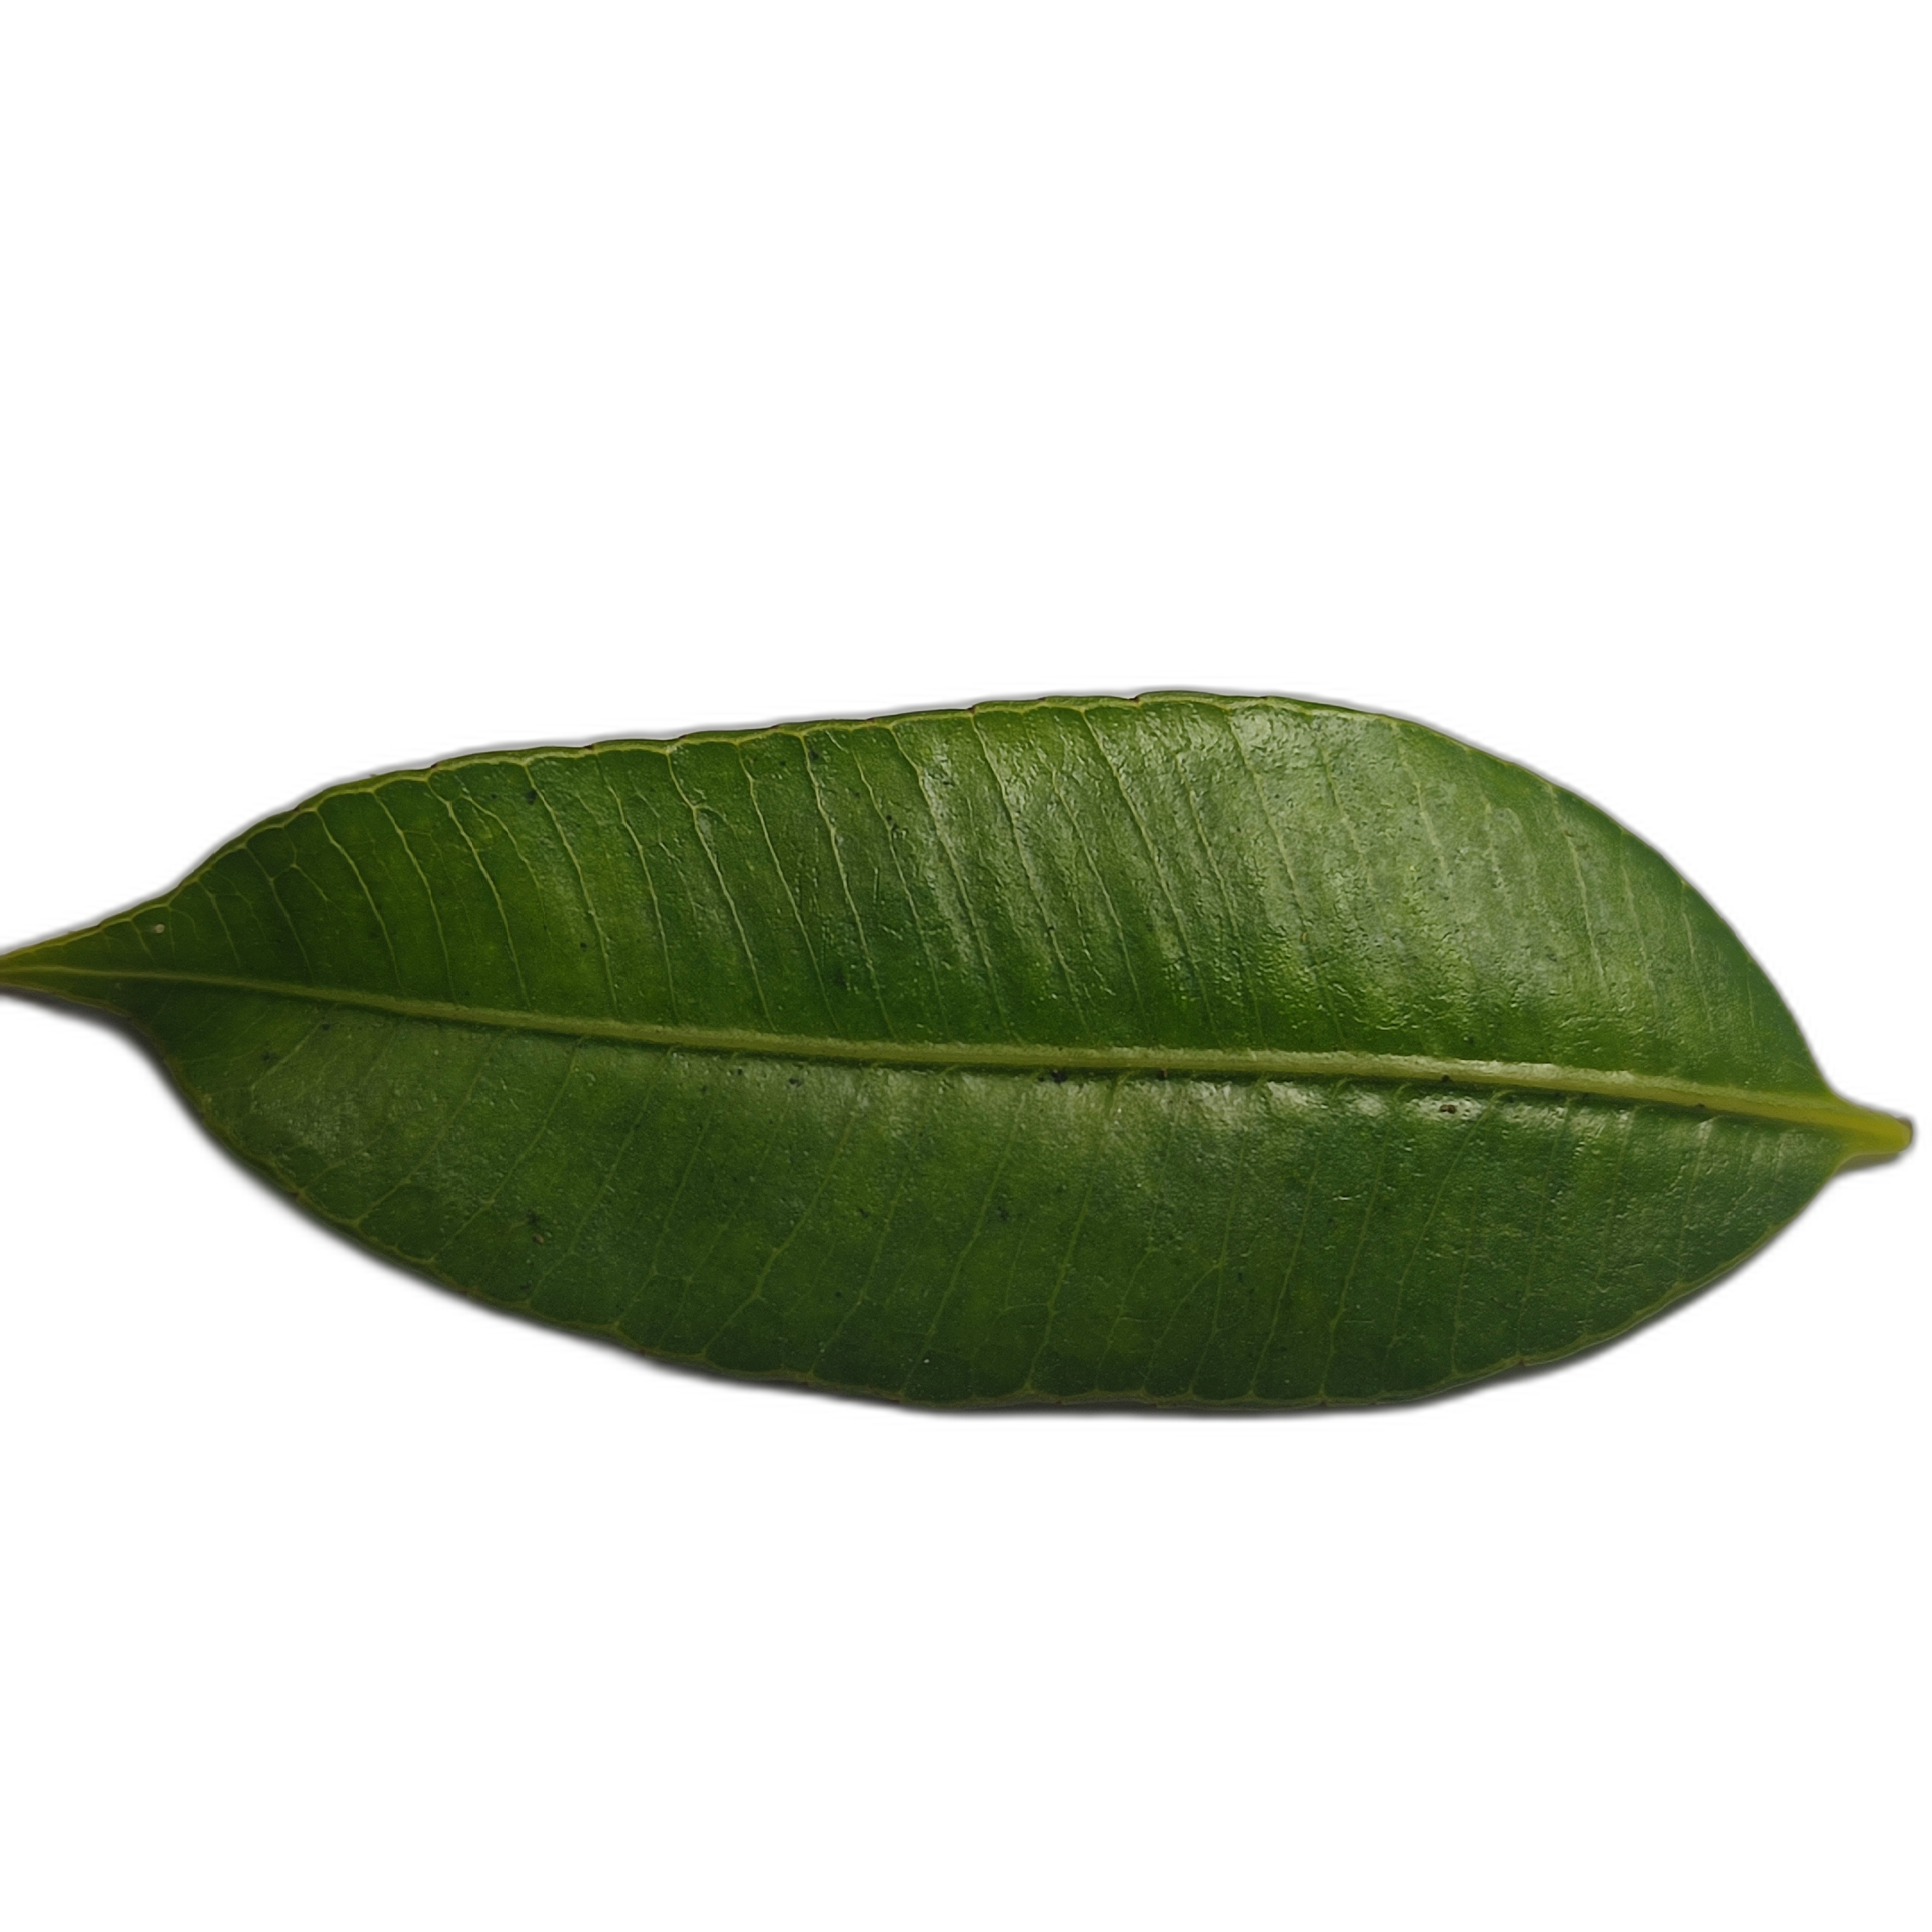
Label: healthy